Henryk Jankowski

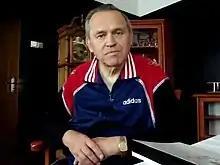
Jankowski in 2010.

Father Henryk Jankowski (18 December 1936, in Starogard – 12 July 2010, in Gdańsk) was a Polish Roman Catholic priest, member of Solidarity movement and one of the priests supporting that movement in opposition to the communist government in the 1980s. He was also a long serving provost of St. Bridget's church in Gdańsk (until 2004). In the late 1990s he became known for his critique of the European Union and for anti-Semitic remarks, and was suspended from preaching for a year. Father Jankowski was accused of being a pedophile and child rapist but was never convicted. The issue is still being investigated, remains a matter of discussion and an object of press's interest.